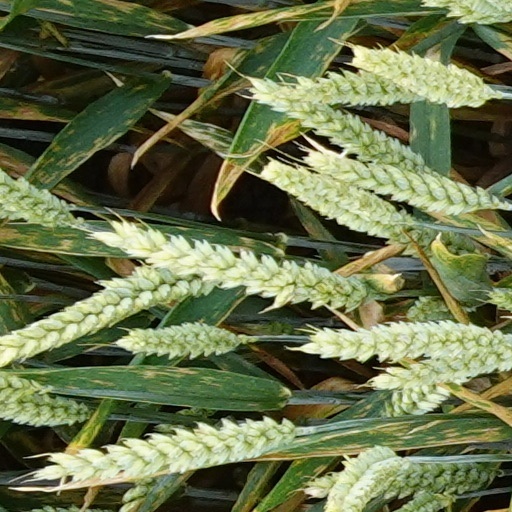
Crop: wheat